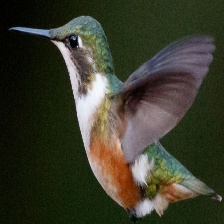
Species: AMETHYST WOODSTAR
Scientific name: CALLIPHLOX AMETHYSTINA
ImageNet parent category: hummingbird